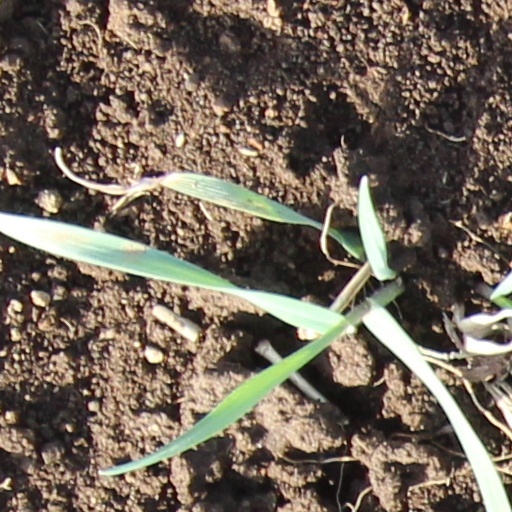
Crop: wheat